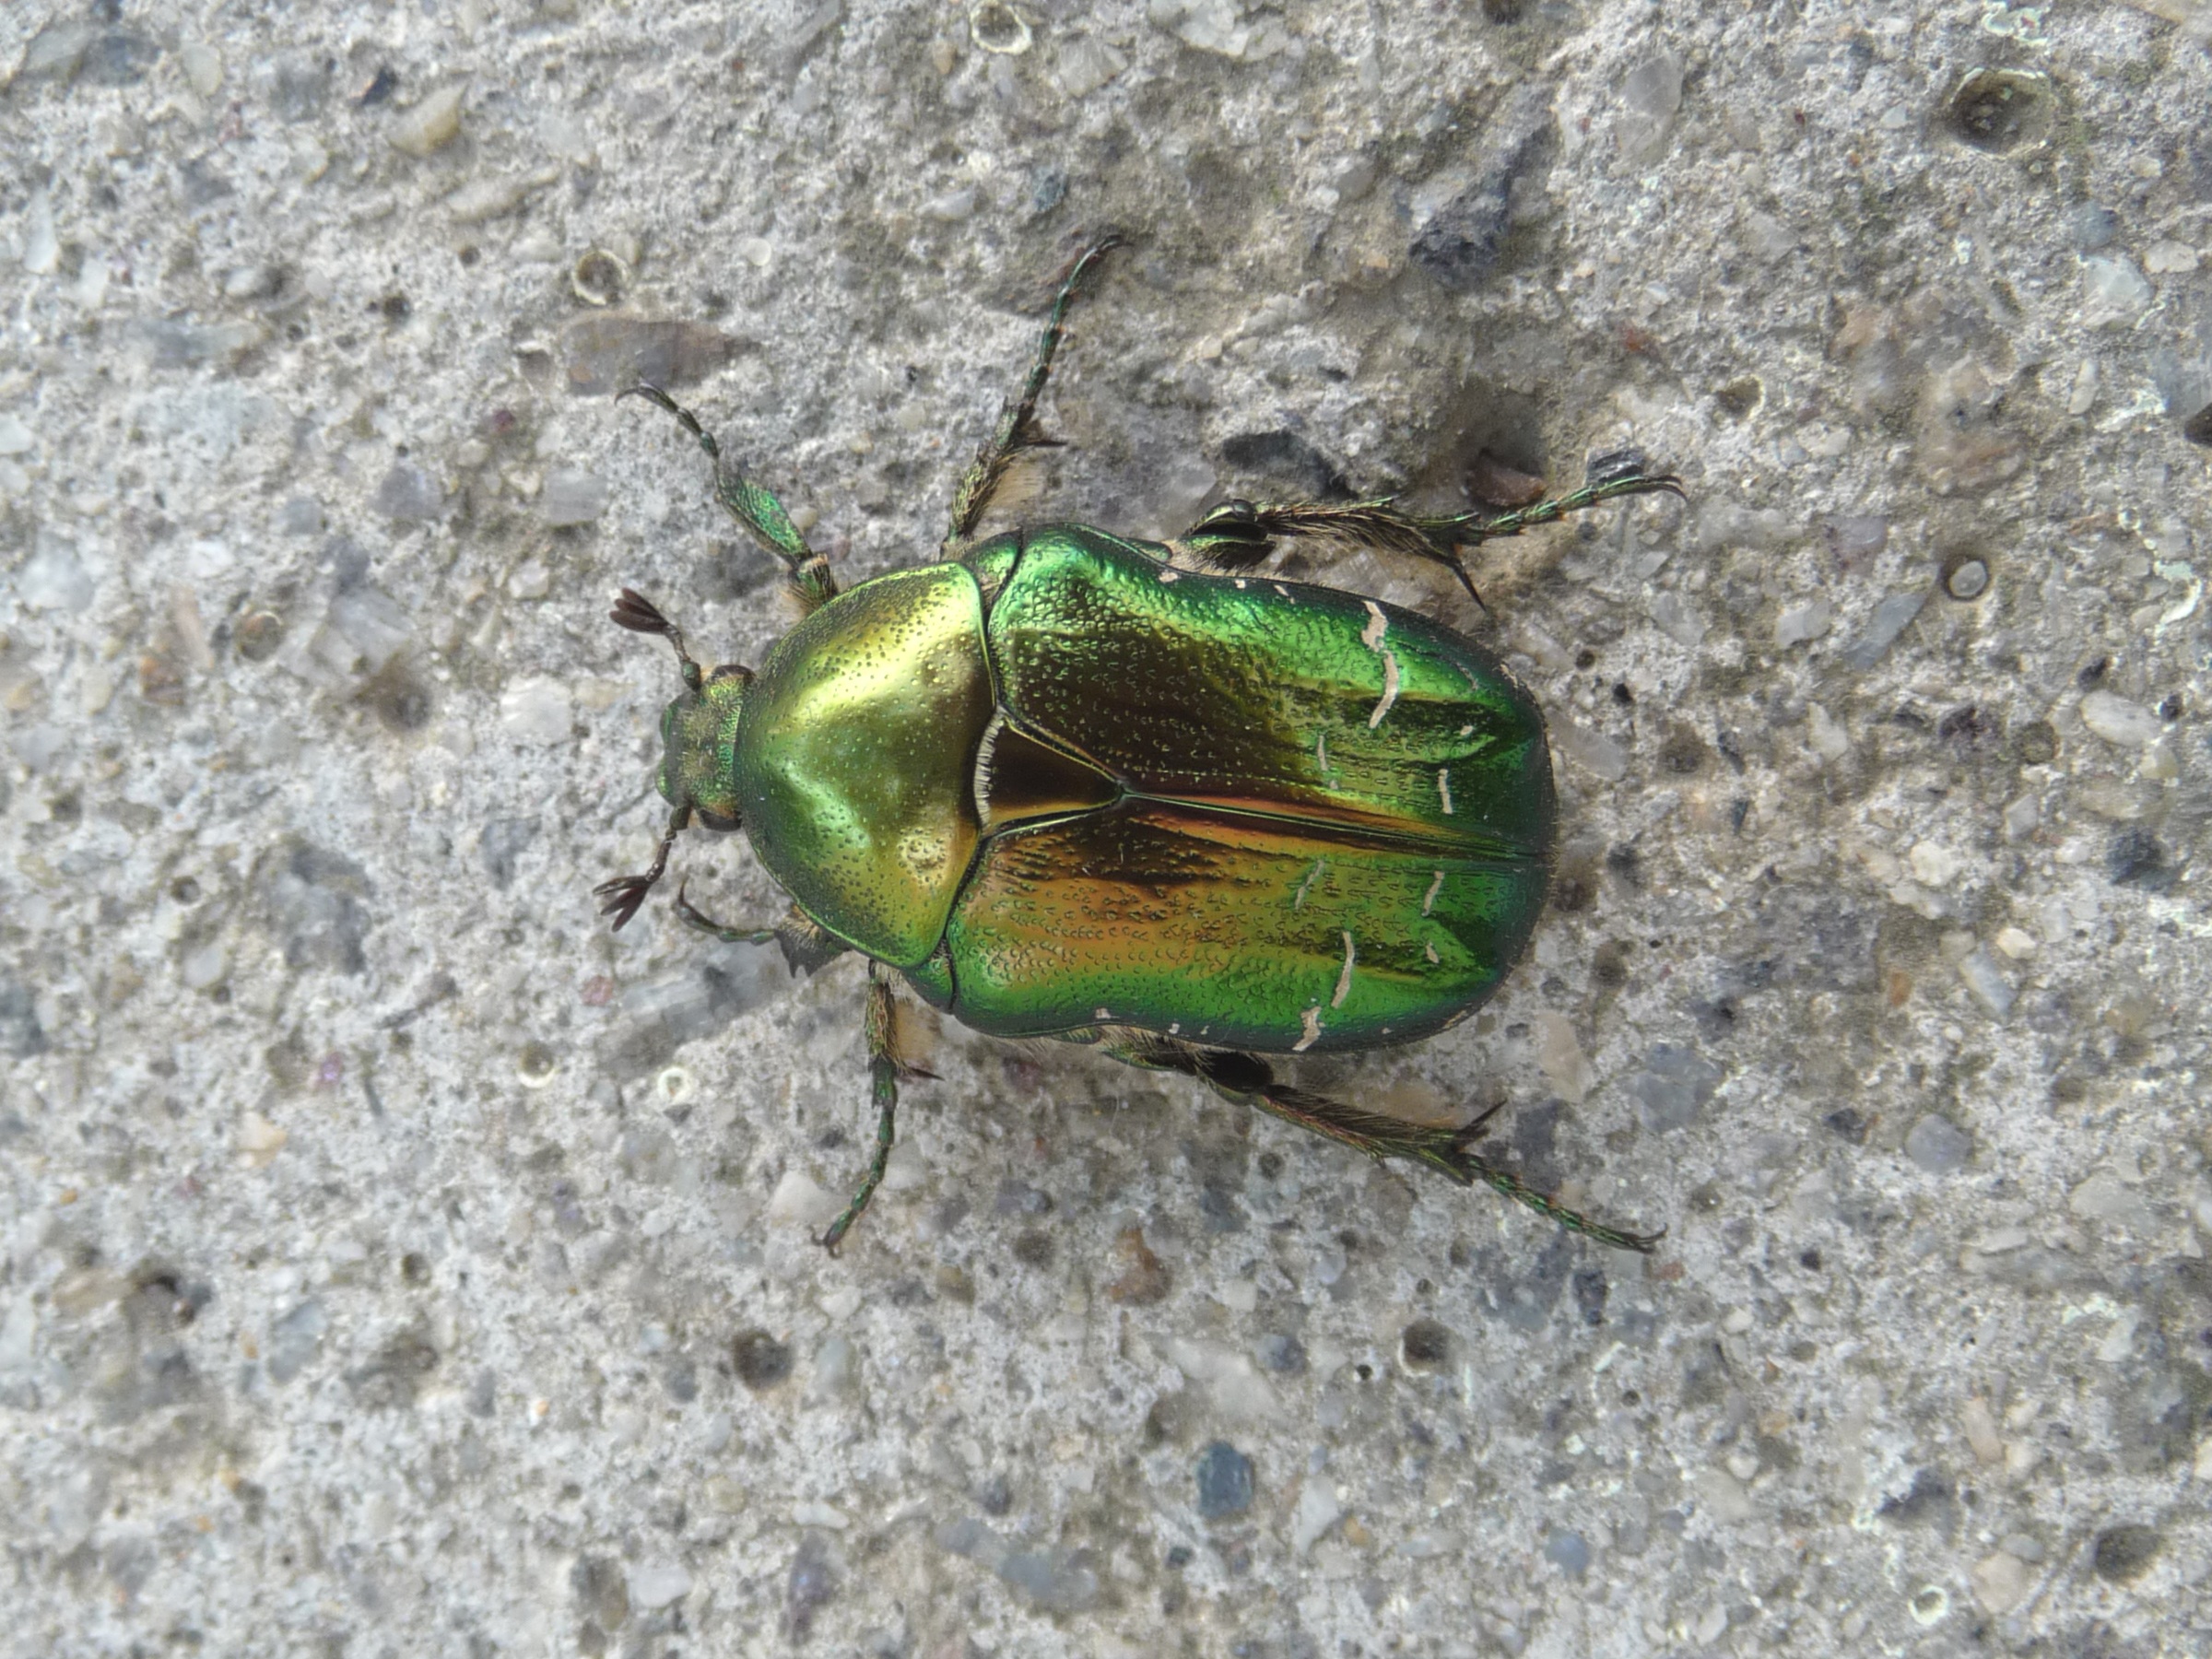
green, insect, metal, bug, fauna, invertebrate, beetle, metallic, goldsmith, macro photography, arthropod, ground beetle, leaf beetle, dung beetle, cetonia aurata, true bugs, scarabs, rose chafer, scutellum